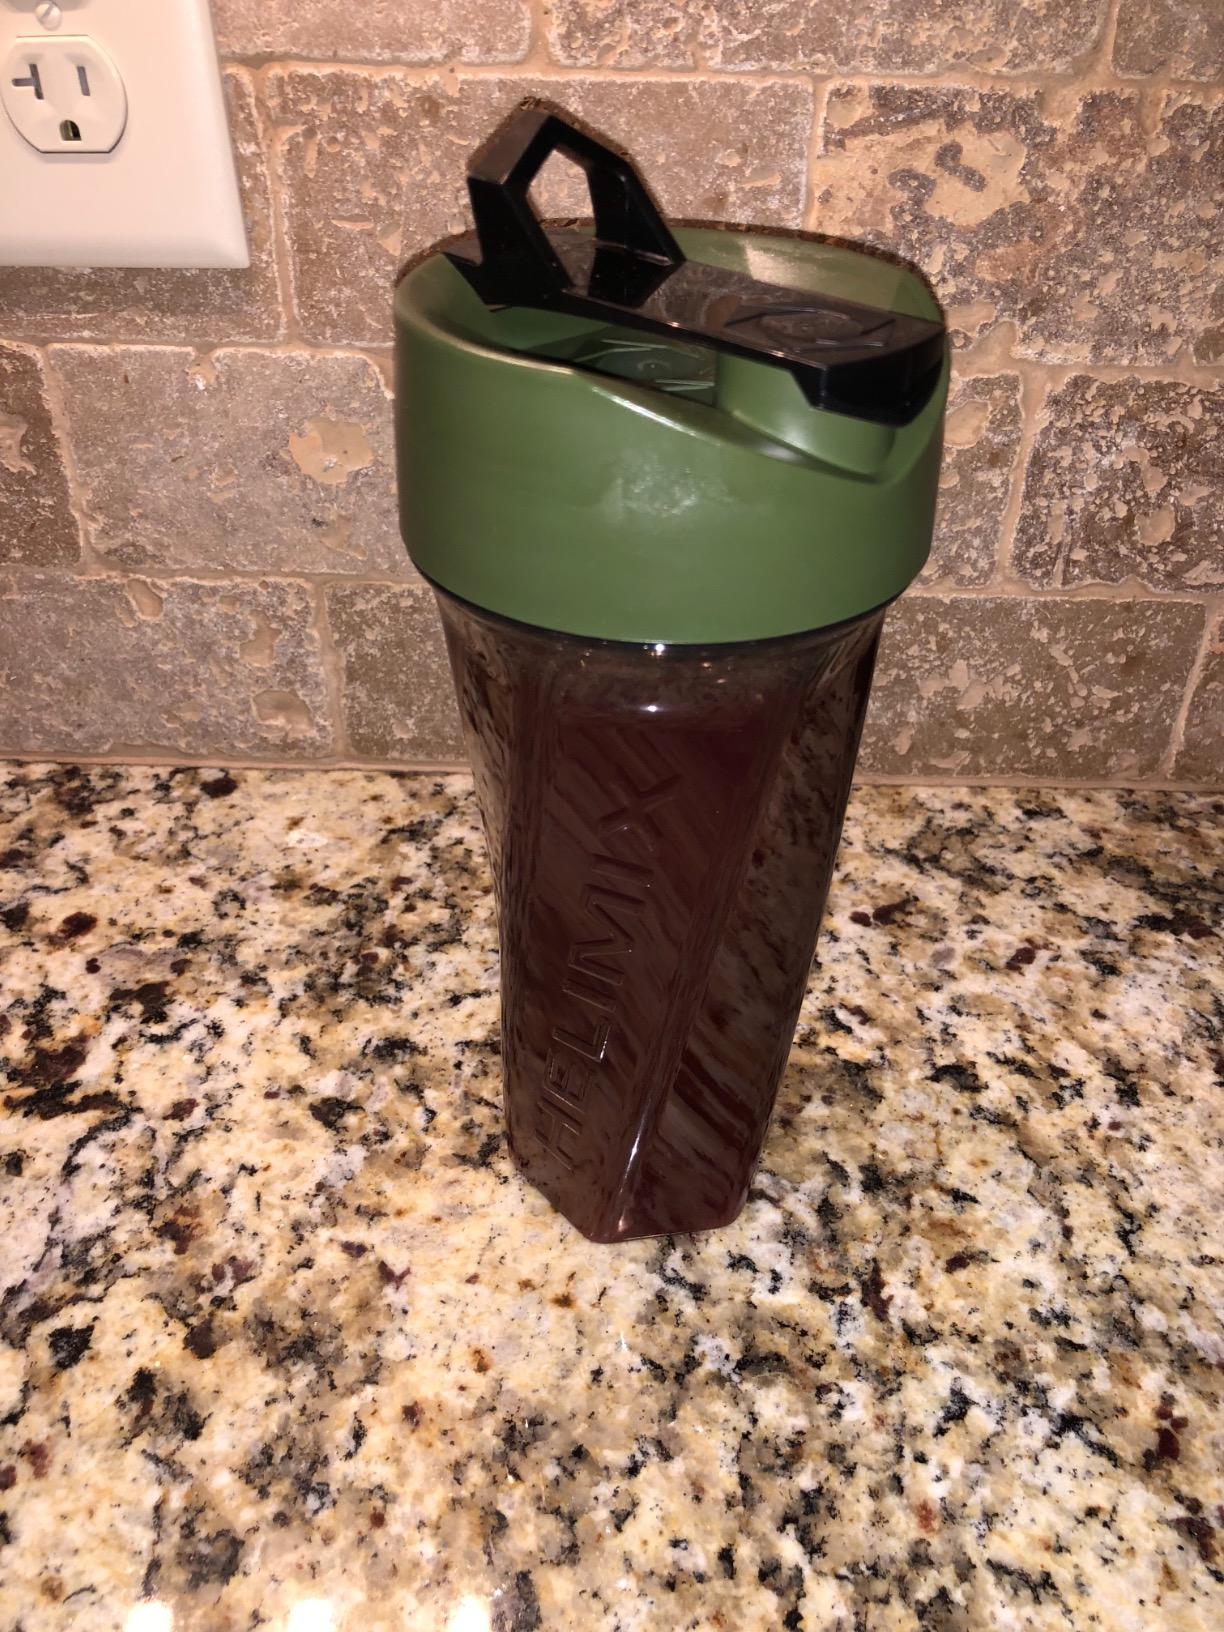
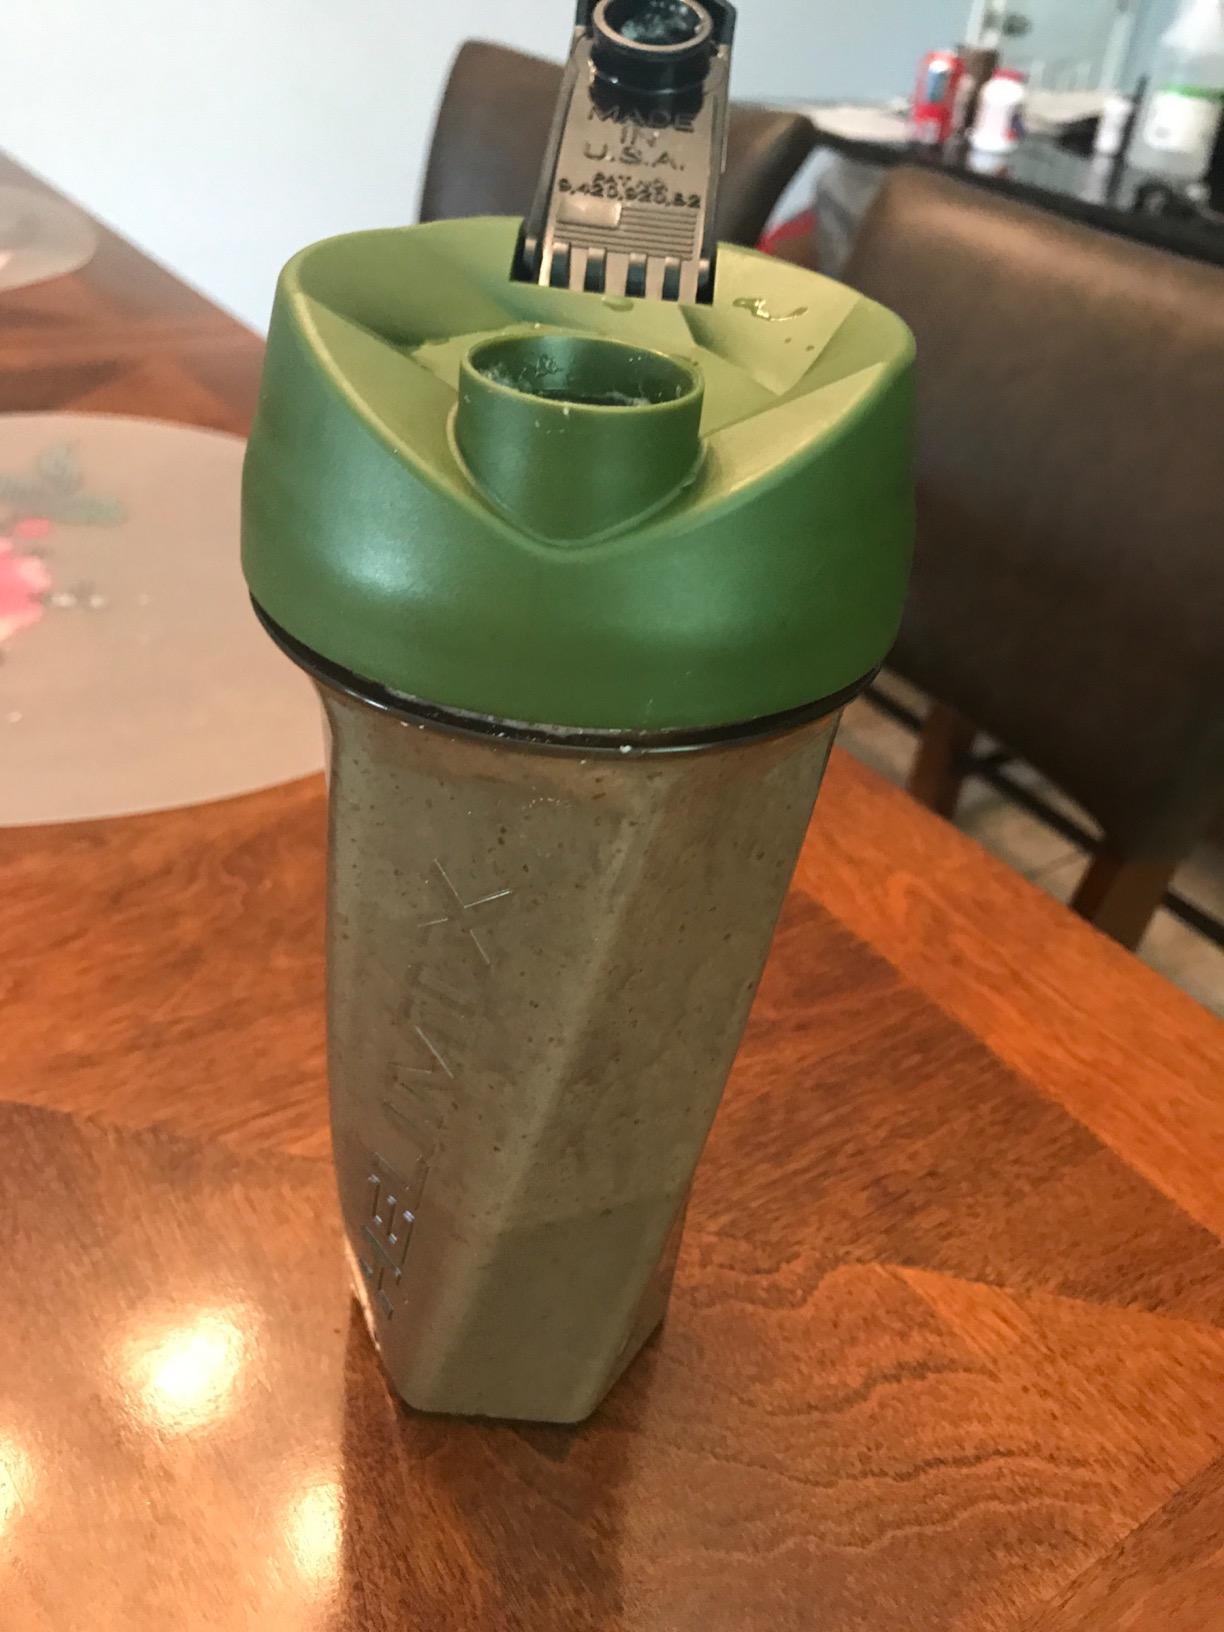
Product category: items_blender
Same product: yes